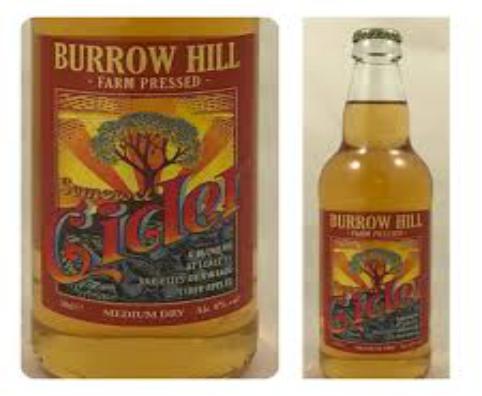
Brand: Burrow Hill Cider
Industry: Food